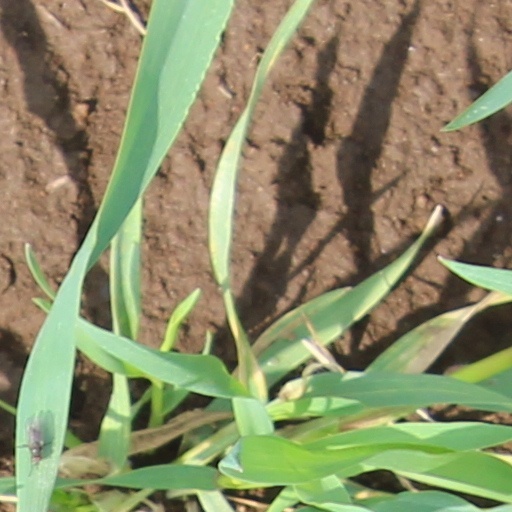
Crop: wheat